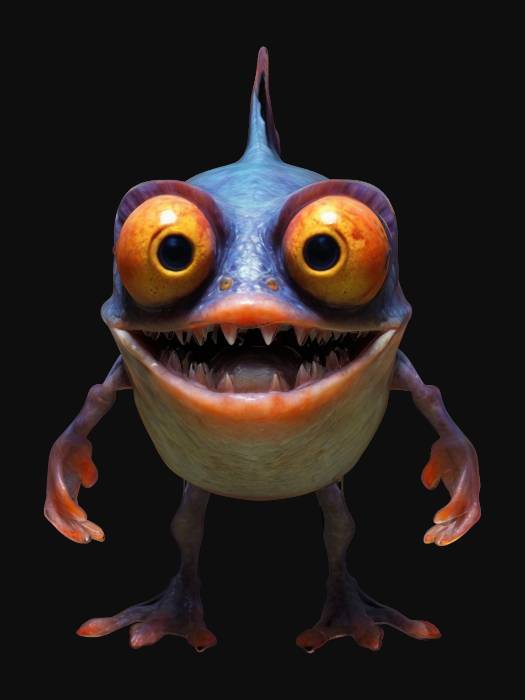
미적 점수 (1~10점): 8